Jordan

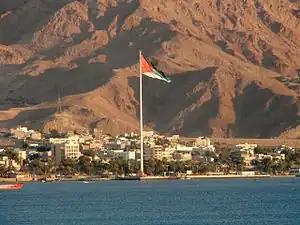
The Aqaba Flagpole in the southernmost city of Aqaba, Jordan's only coastal outlet

Over 2,000 plant species have been recorded. Many of the flowering plants bloom in the spring after the winter rains and the type of vegetation depends largely on the levels of precipitation. The mountainous regions in the northwest are clothed in forests, while further south and east the vegetation becomes more scrubby and transitions to steppe-type vegetation. Forests cover 1.5 million dunums, less than 2% of Jordan, making Jordan among the world's least forested countries, the international average being 15%.